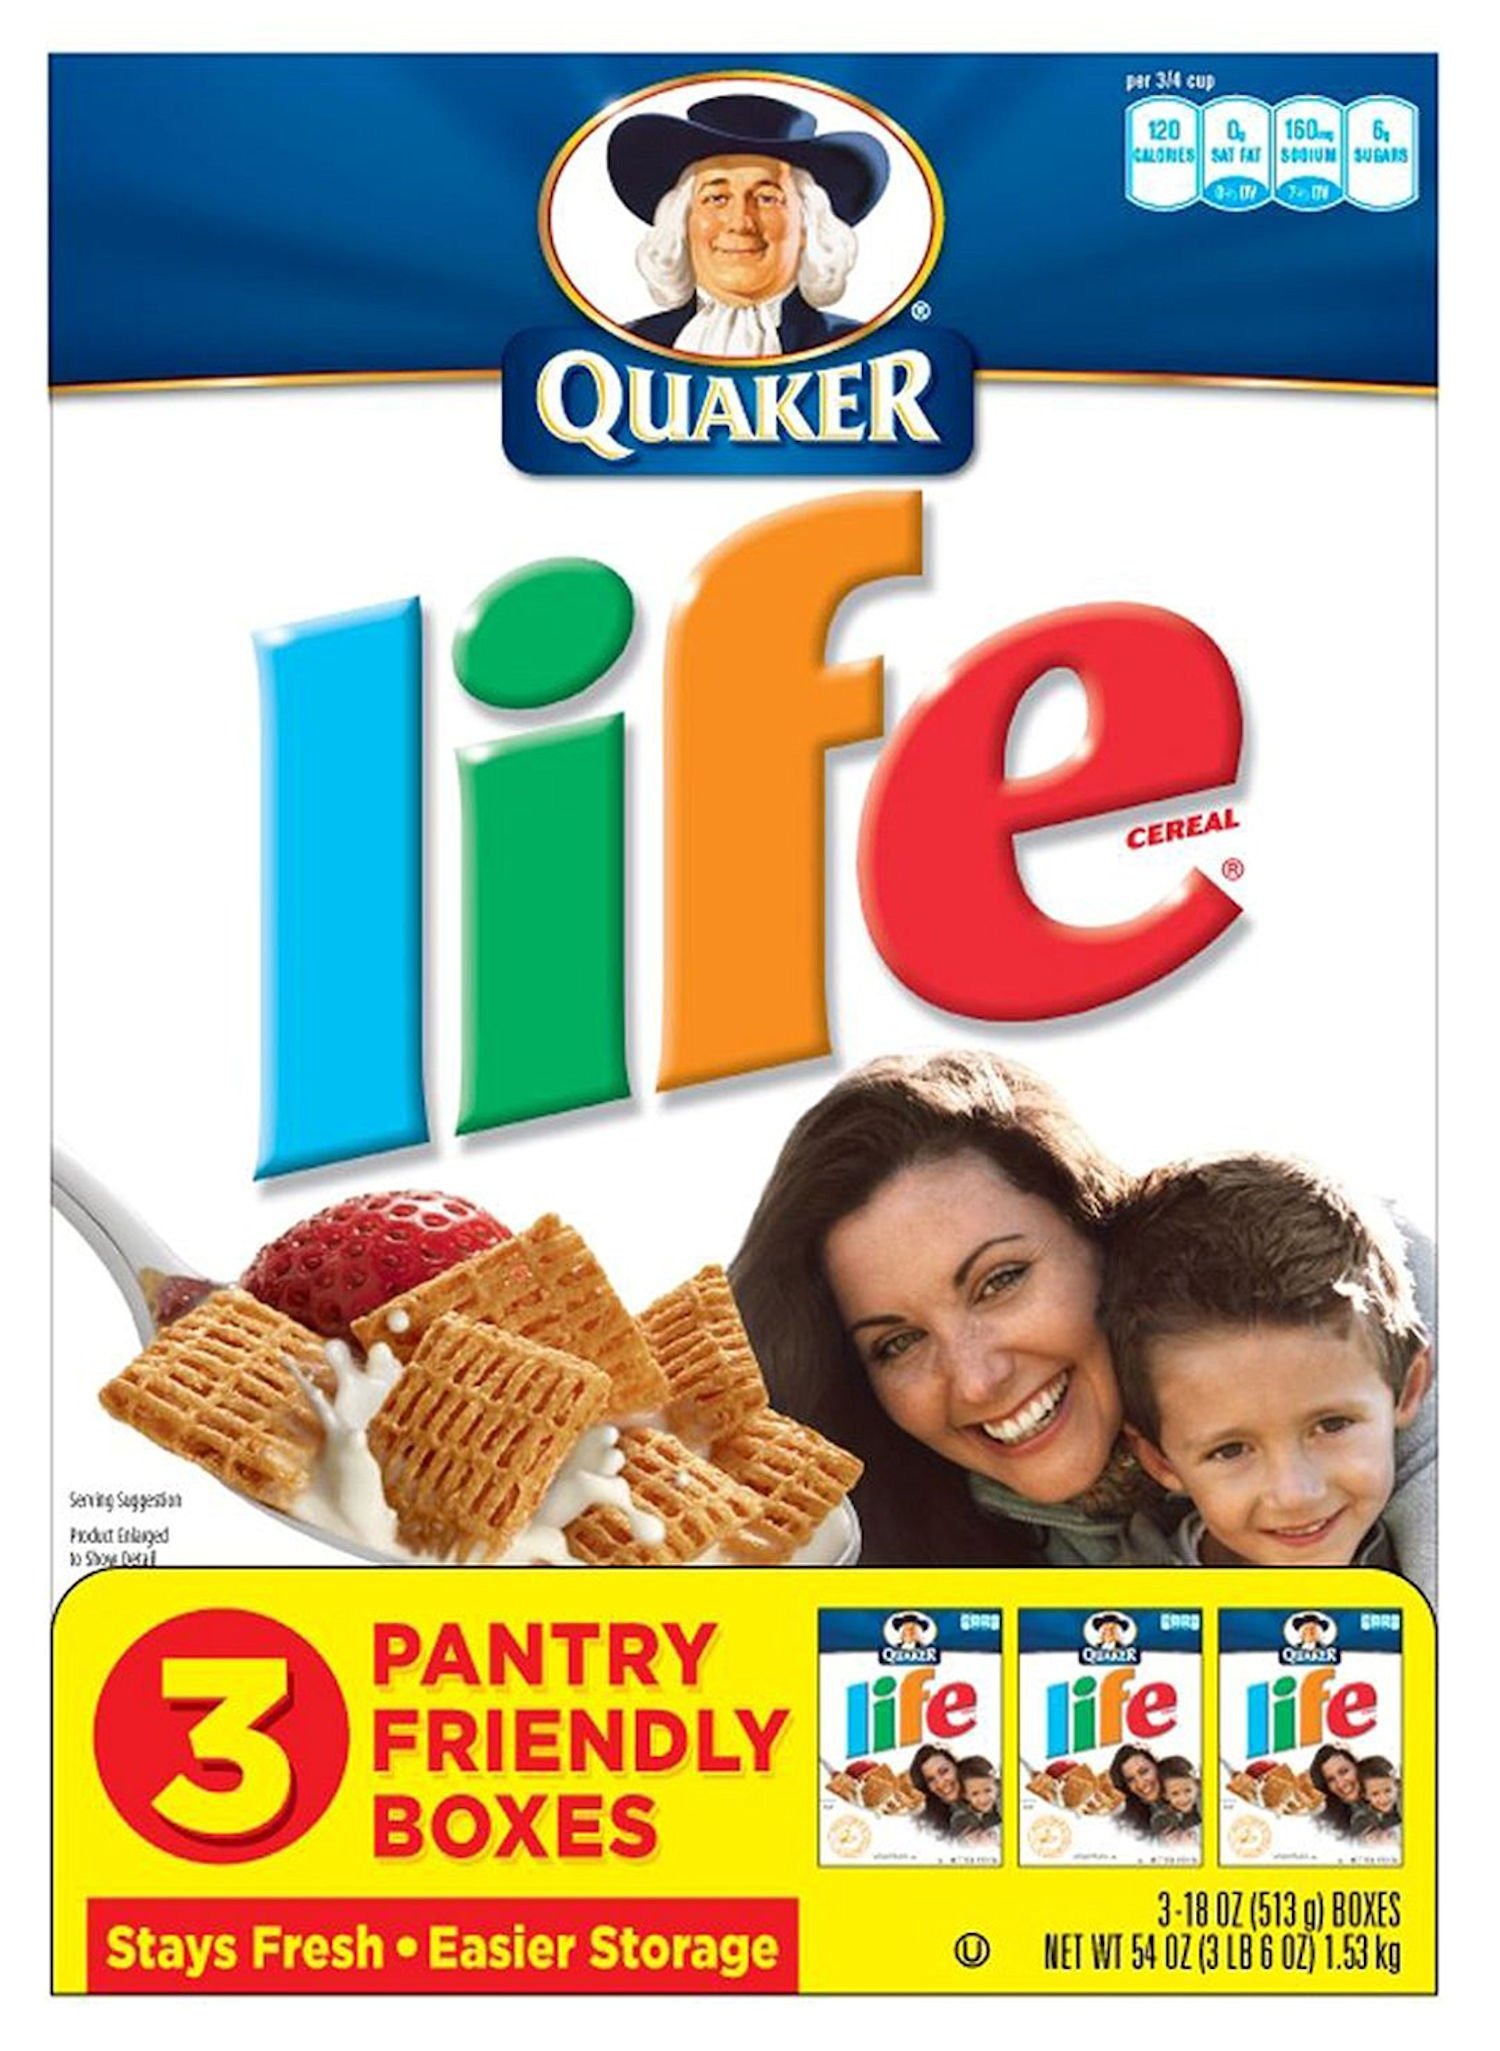
Item Name: Quaker Life Original Multigrain Cereal, 54 Ounce
Bullet Point: 3-18 ounce
Value: 54.0
Unit: ounce

Price: 14.195